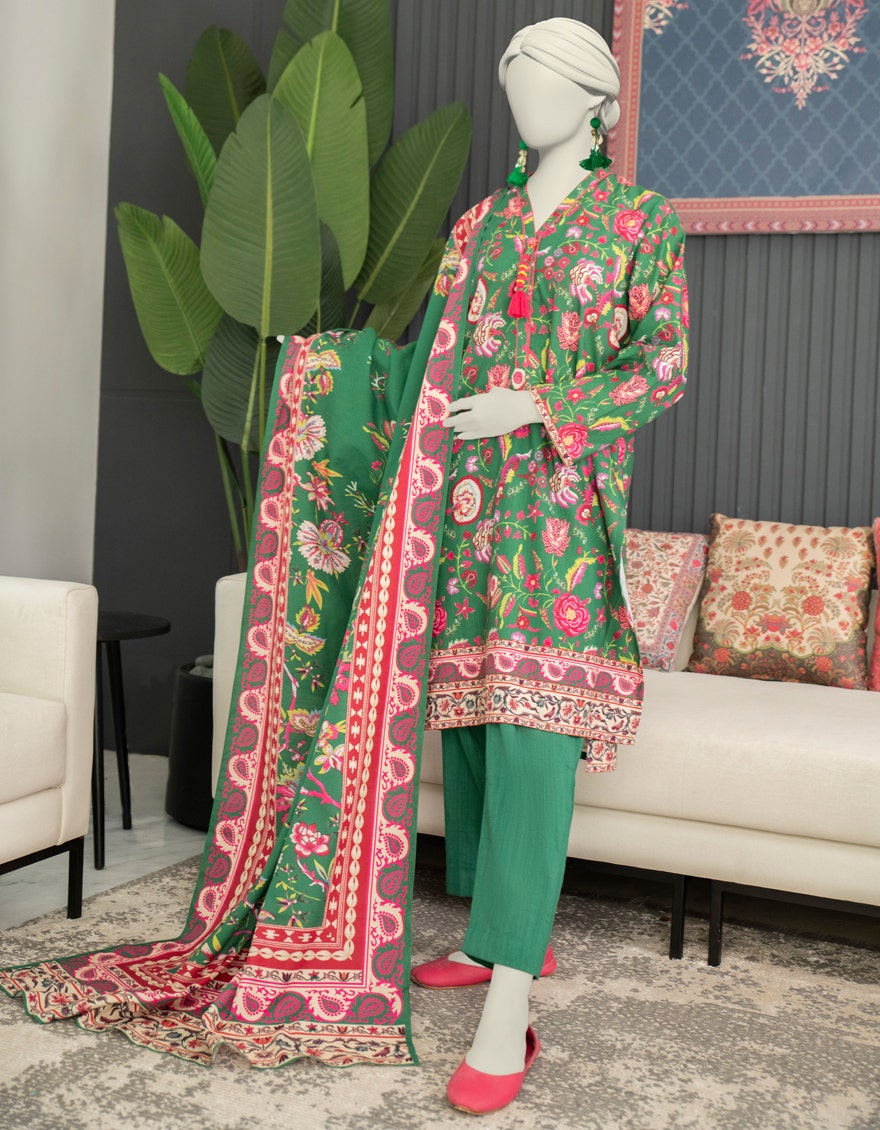
green multi embroidered salwar suit